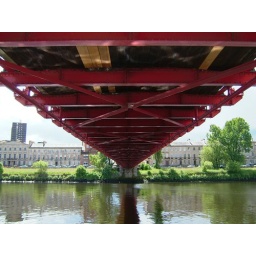
The view from under the bridge whilst walking the riverside walk to the SECC in Glasgow.